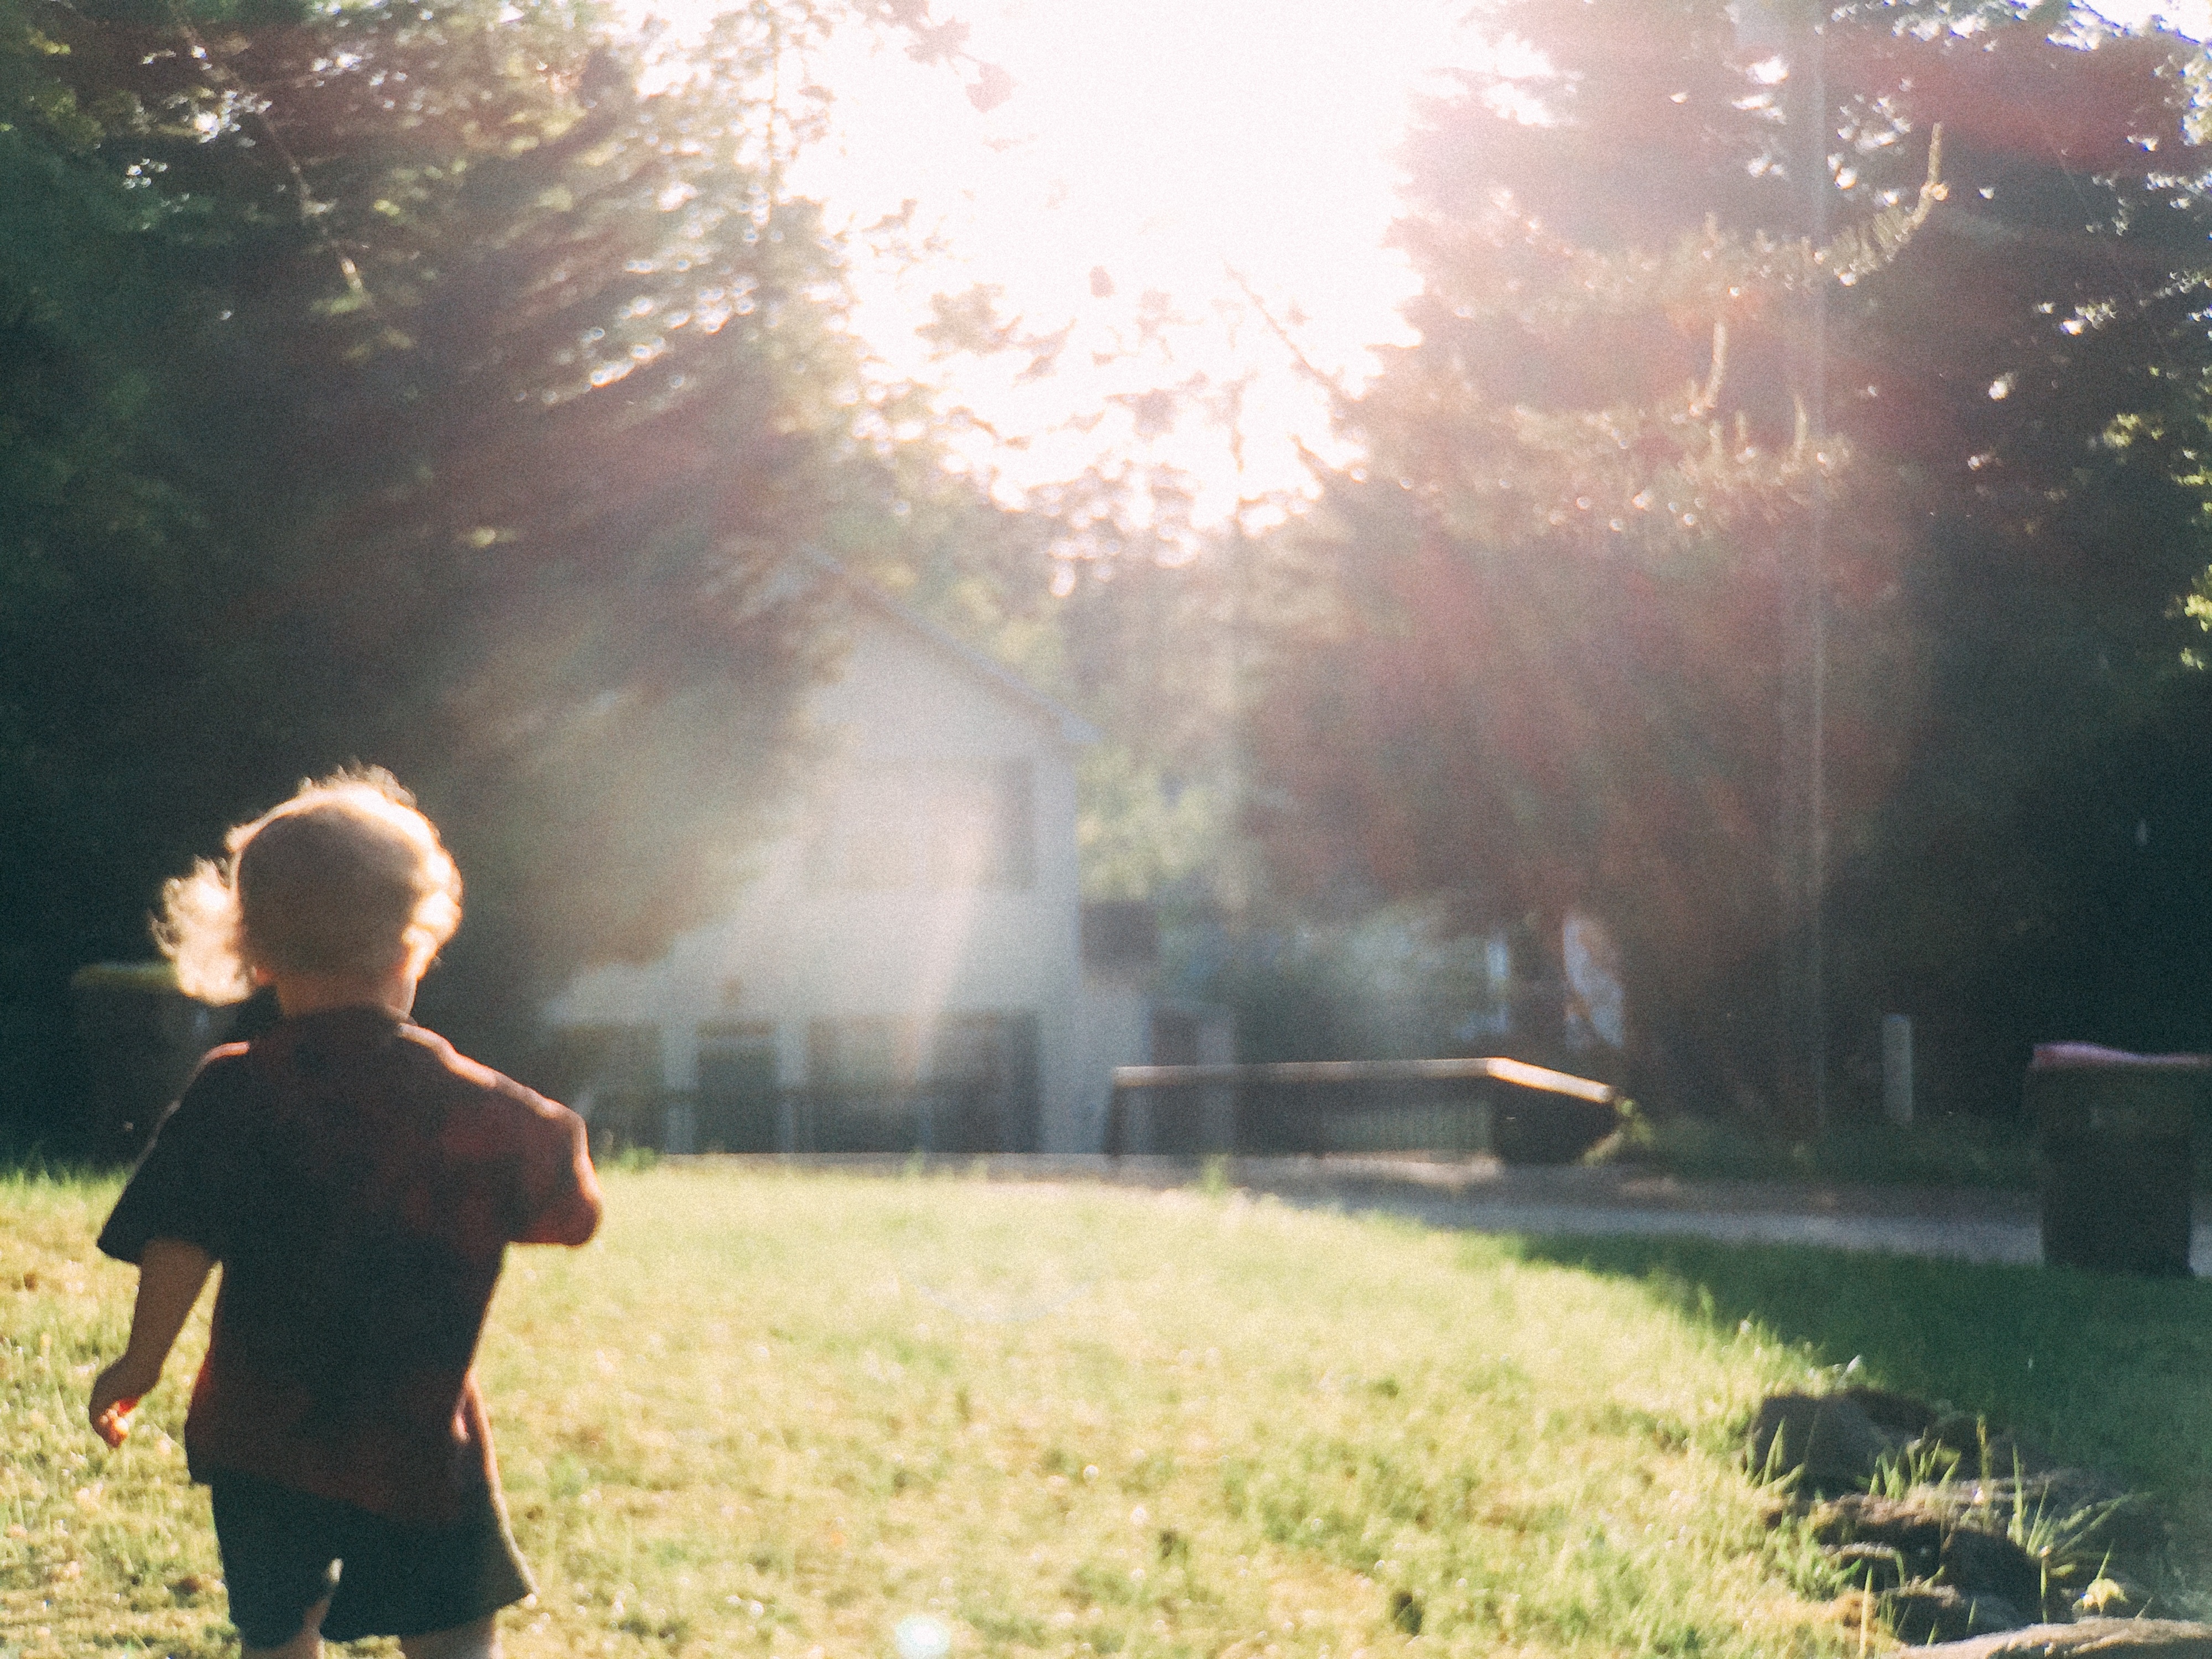
tree, grass, light, lawn, sunlight, morning, autumn